American Prairie (nature reserve)

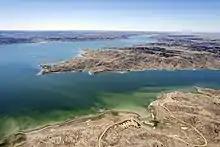
Fort Peck Lake reservoir, near American Prairie, 2021

These are the traditional lands of the indigenous peoples of the Great Plains who hunted bison and pronghorn. The expansion of the United States with the Louisiana Purchase of 1803 doubled the country's territory. This area was commonly known as the Great American Desert and was considered dry, inhospitable and hostile. The fur trade in Montana came to the upper Missouri River from about 1800 to the 1850s. From the 1830s, the population of the indigenous people and the bison were quickly decimated through the actions of the government and those who came to the frontier. Under the 1862 Homestead Act, the U.S. government issued the expropriated land for free to settlers under on the condition that they build homes and run farms or ranches.